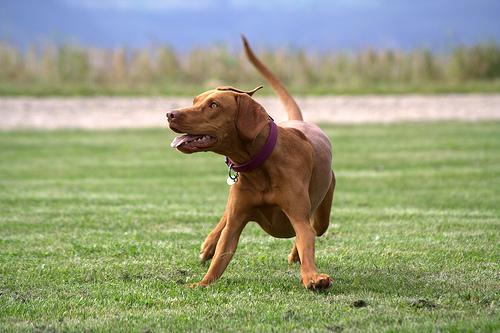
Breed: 210-n000048-vizsla